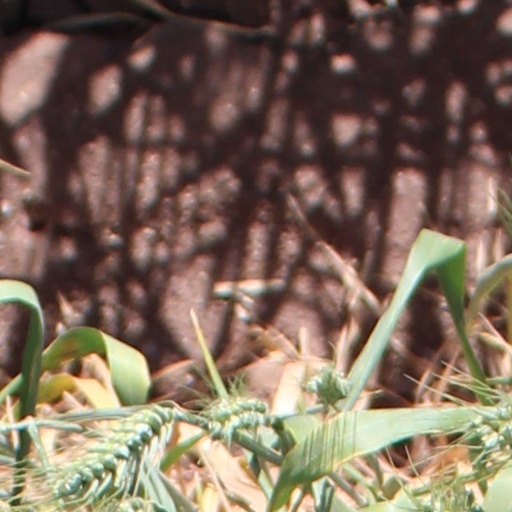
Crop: wheat